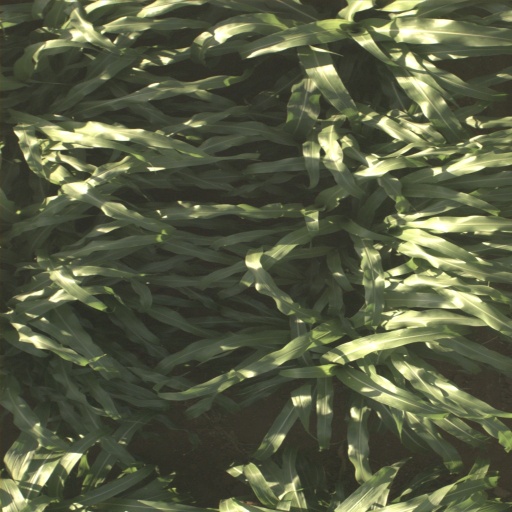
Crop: sorghum